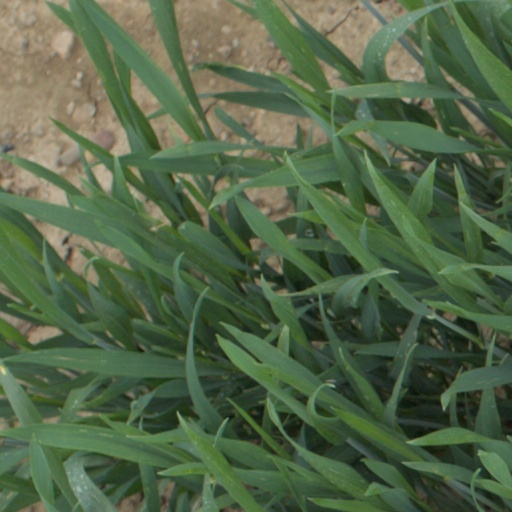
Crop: wheat